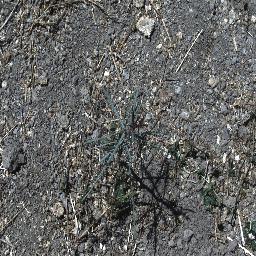
Label: parkinsonia